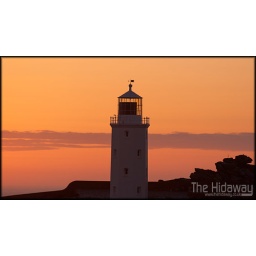
Godrevy lighthouse silhouetted against the sunset sky colours.